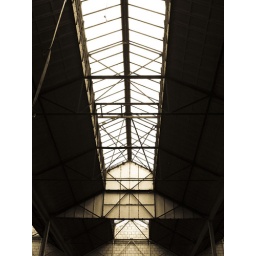
glass roof in a factory hall